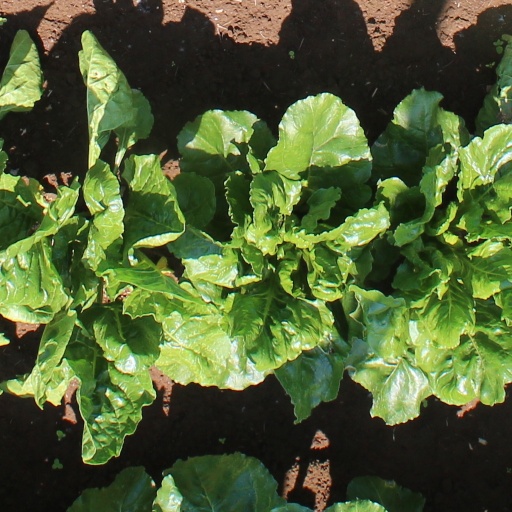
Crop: sugar beet